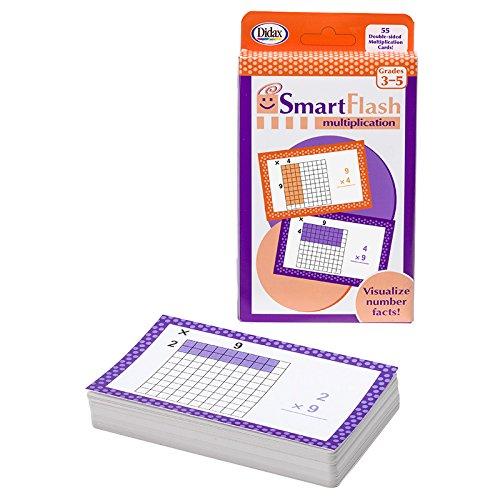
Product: Didax Educational Resources Smart Flash Cards - Multiplication Flash Cards
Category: Toys & Games | Learning & Education | Counting & Math Toys
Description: Practice multiplication facts.
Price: $9.95
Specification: ProductDimensions:3.8x0.8x7inches|ItemWeight:7.2ounces|ShippingWeight:7.2ounces(Viewshippingratesandpolicies)|DomesticShipping:ItemcanbeshippedwithinU.S.|InternationalShipping:ThisitemcanbeshippedtoselectcountriesoutsideoftheU.S.LearnMore|ASIN:B01M0GWUDP|Itemmodelnumber:211767|Manufacturerrecommendedage:7-9years